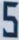
Number: 5